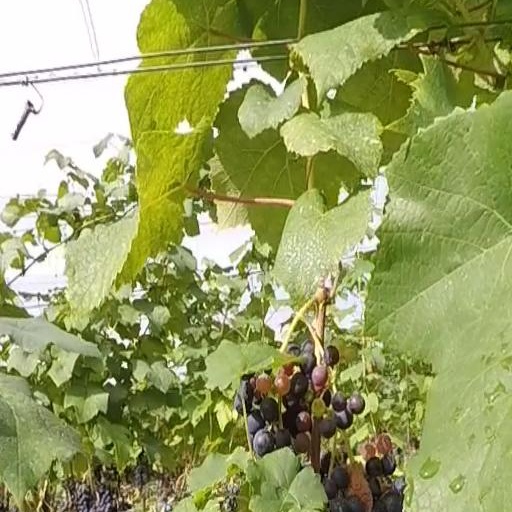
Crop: grape